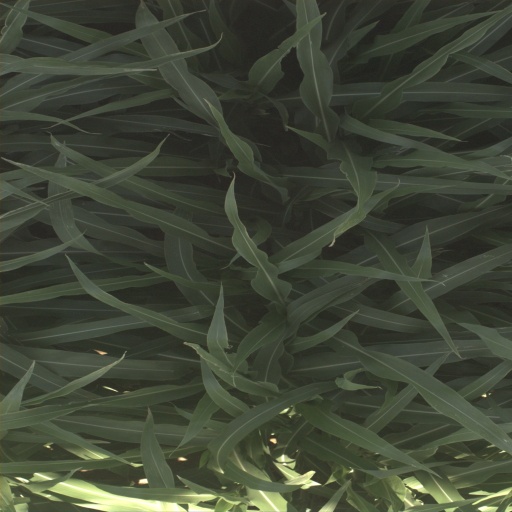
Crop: sorghum